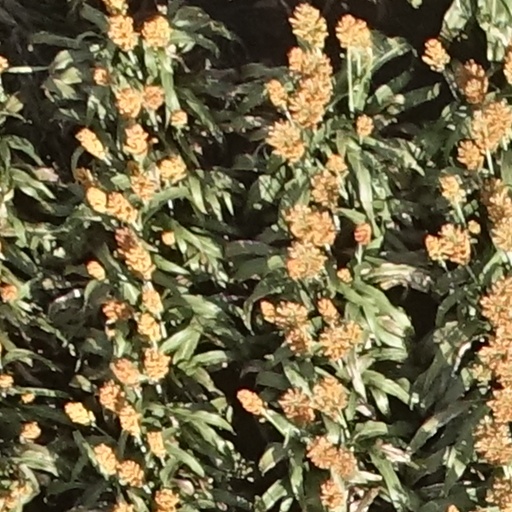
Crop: sorghum